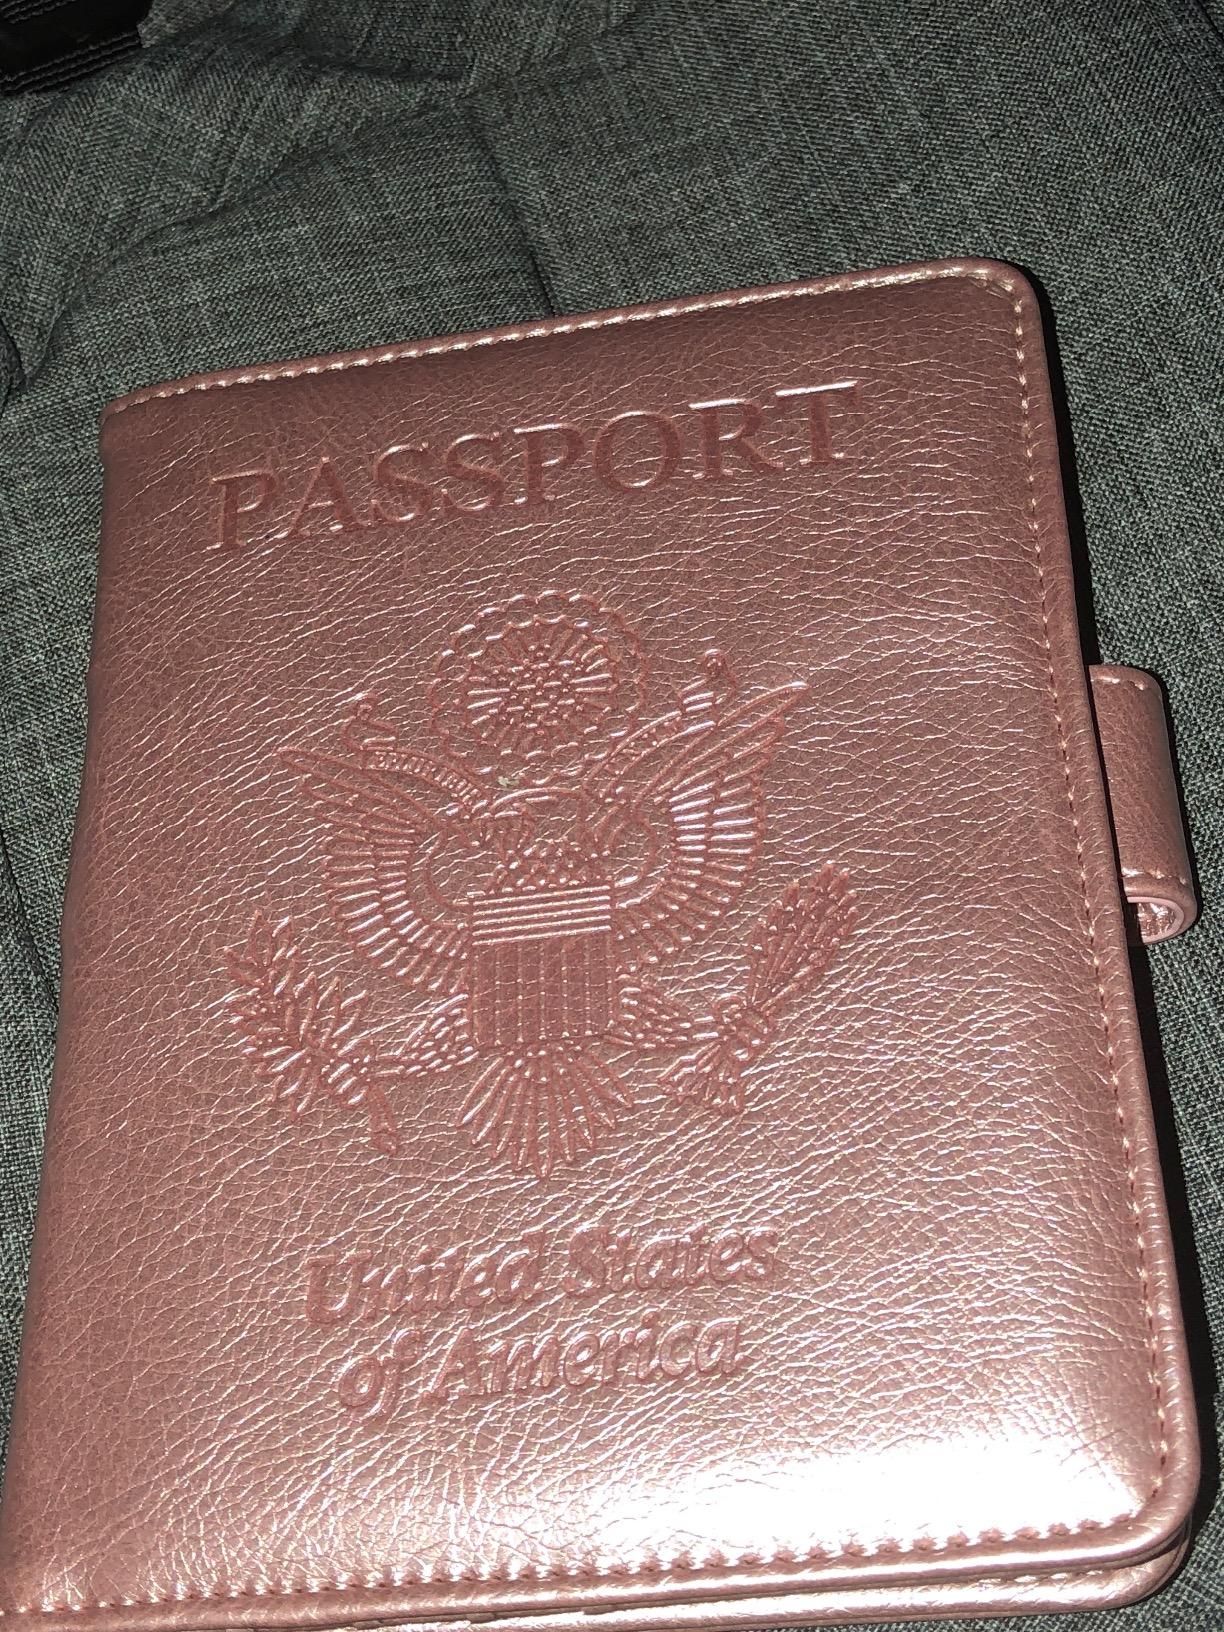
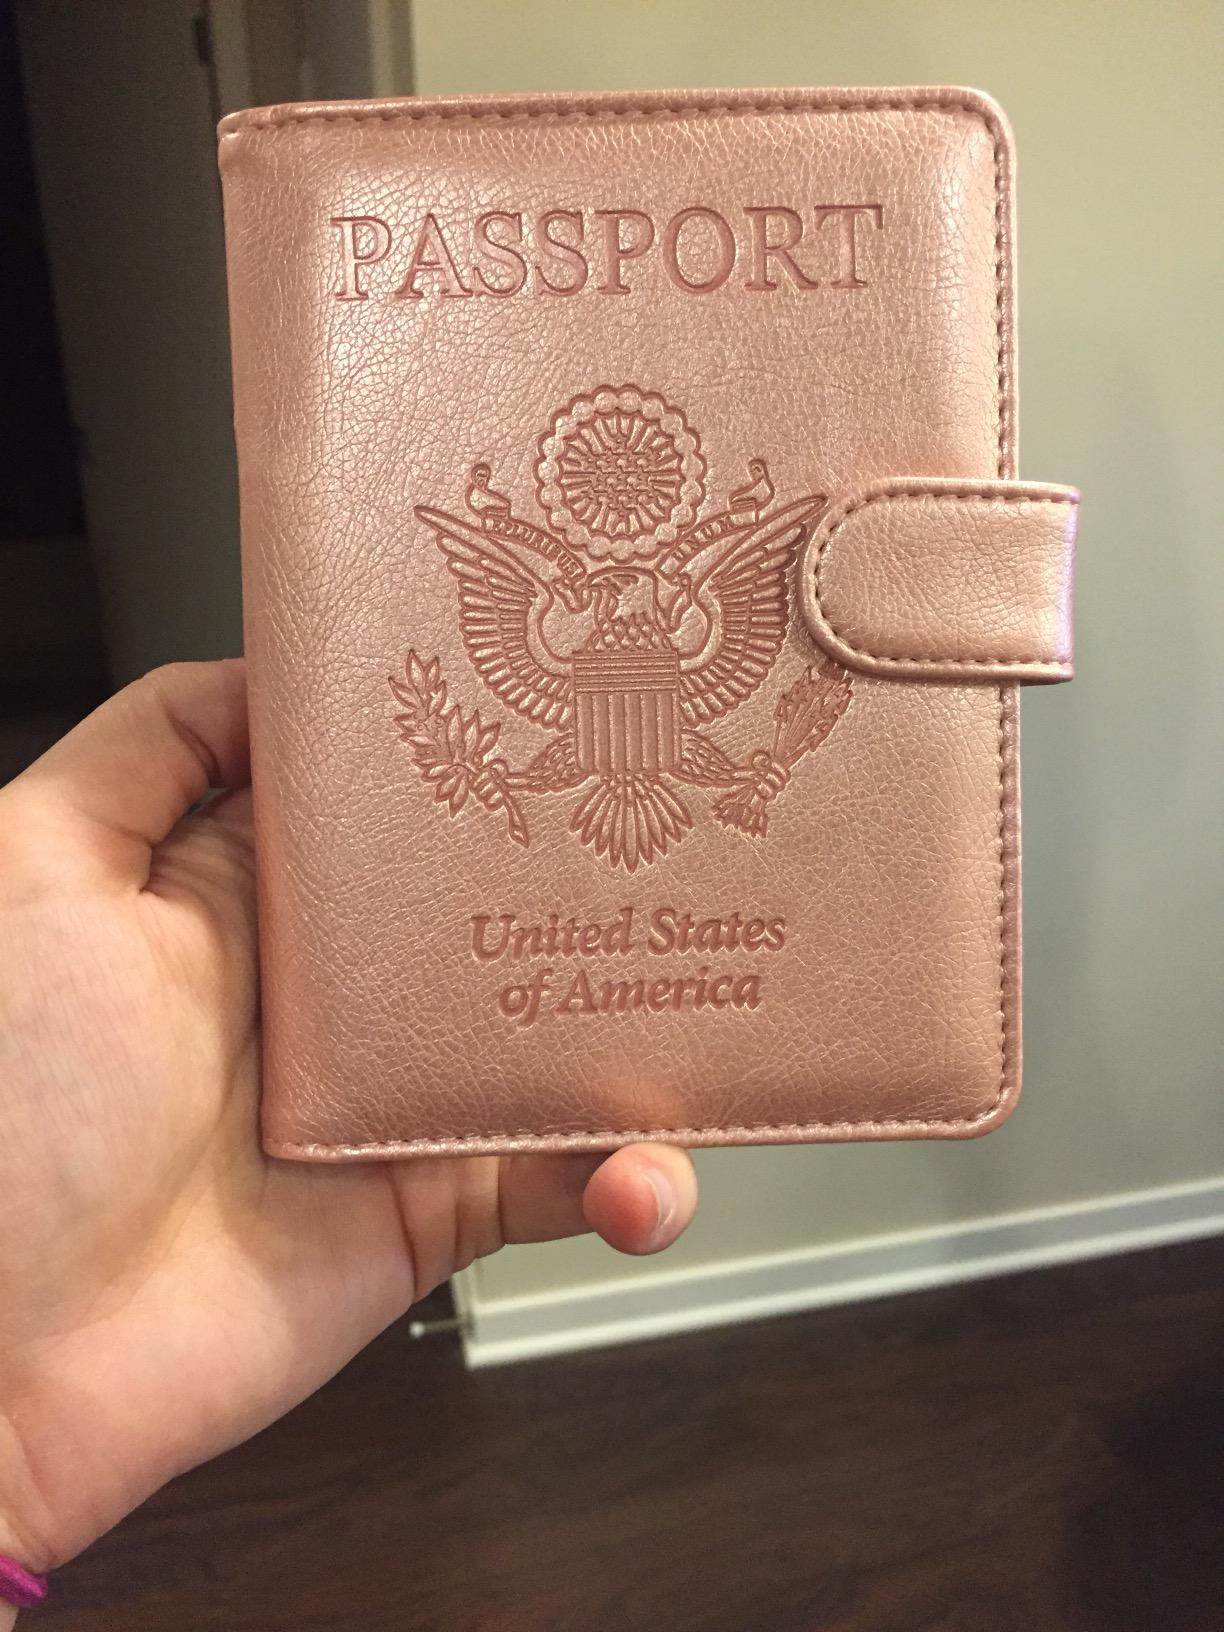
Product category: accessories_wallet
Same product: yes